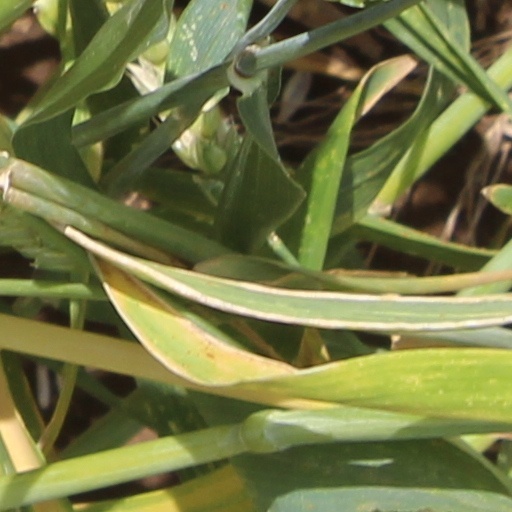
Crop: wheat